Śuri

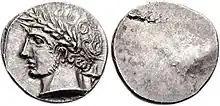
The god on a coin from Populonia.

Even outside his , Śuri is mentioned in multiple archaeological sites and artifacts, e.g. the bilingual Phoenician–Etruscan Pyrgi Tablets, the Lead Plaque of Magliano, and the .